Charles Morgan (businessman)

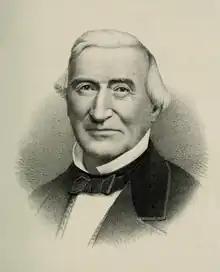
Portrait by Nathaniel Harris Morgan in 1869

Charles Morgan (April 21, 1795 – May 8, 1878) was an American railroad and shipping magnate. He played a leading role in the development of transportation and commerce in the Southern United States through the mid- to late-19th century.